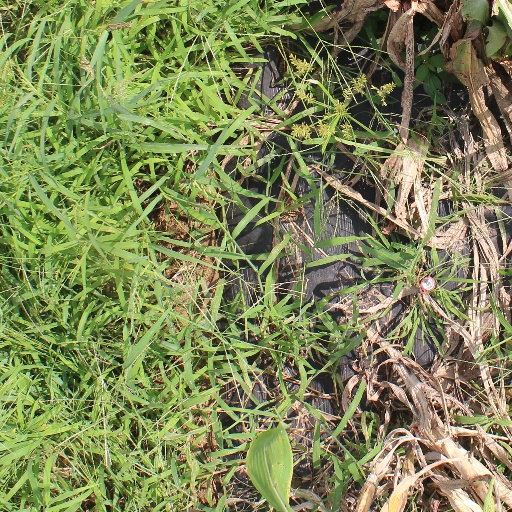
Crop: sorghum